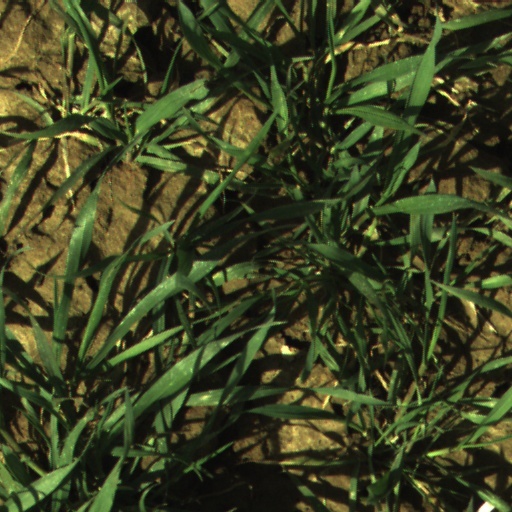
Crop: wheat